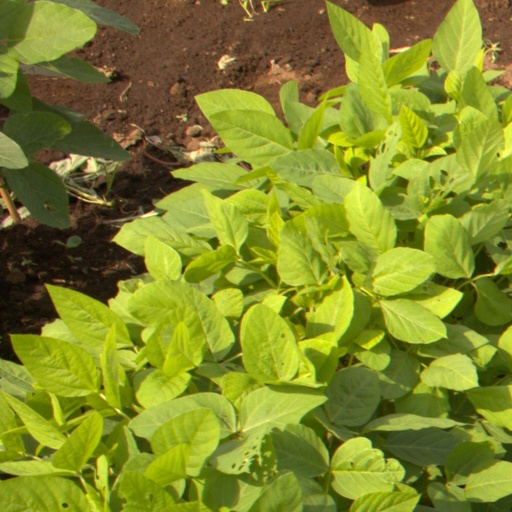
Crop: soybean